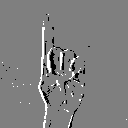
ASL letter: z